Stan Cliburn

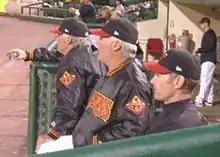
Cliburn with the Rochester Red Wings

Stanley Gene Cliburn (born December 19, 1956) is an American former professional baseball player and current manager of the Southern Maryland Blue Crabs of the Atlantic League of Professional Baseball. He was previous the manager of the New Britain Bees and the Rochester Red Wings, the Triple-A affiliate of the Minnesota Twins, from 2006 to 2009. Cliburn has also managed in the Arizona Fall League and at other levels in the minor leagues. He is the twin brother of former Major League pitcher Stu Cliburn, who is currently the pitching coach for the Chicago Dogs of the American Association of Professional Baseball. Cliburn was most recently the manager of the New Britain Bees of the Atlantic League, an independent baseball league.